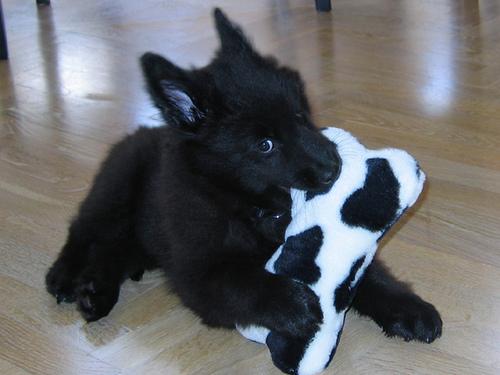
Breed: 227-n000070-groenendael